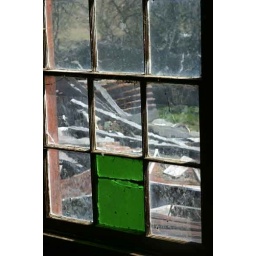
Old farmhouse window near Bombala New South Wales. Unfortunately the house has since been demolished